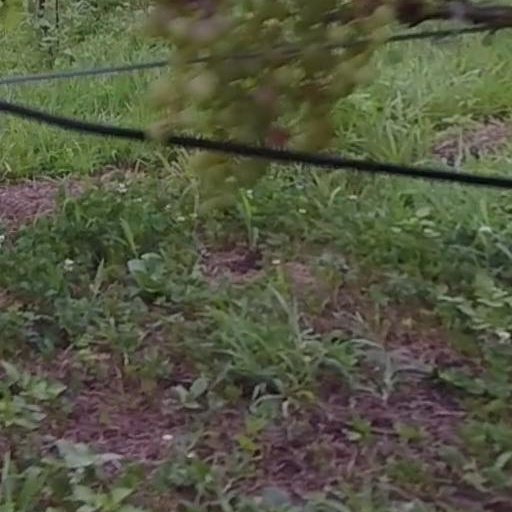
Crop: grape